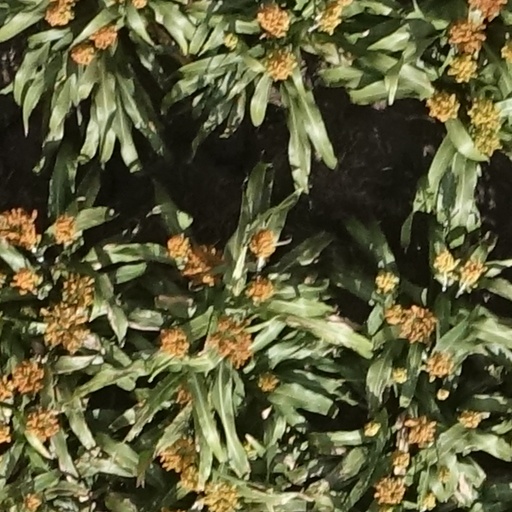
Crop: sorghum